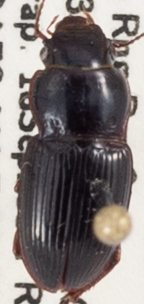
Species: Cratacanthus dubius
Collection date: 2019-09-18
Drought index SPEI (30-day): -0.114
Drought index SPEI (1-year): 2.09
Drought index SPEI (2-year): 1.214